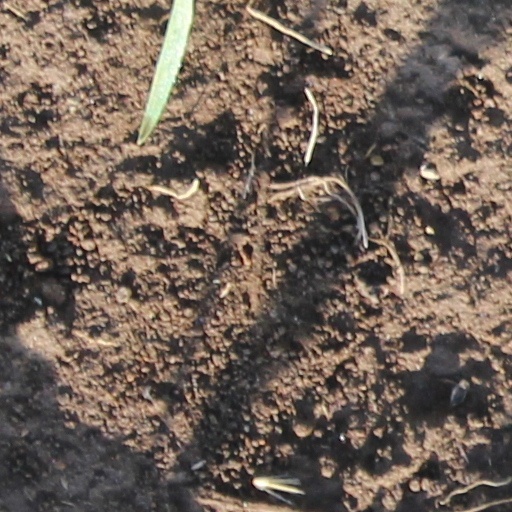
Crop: wheat